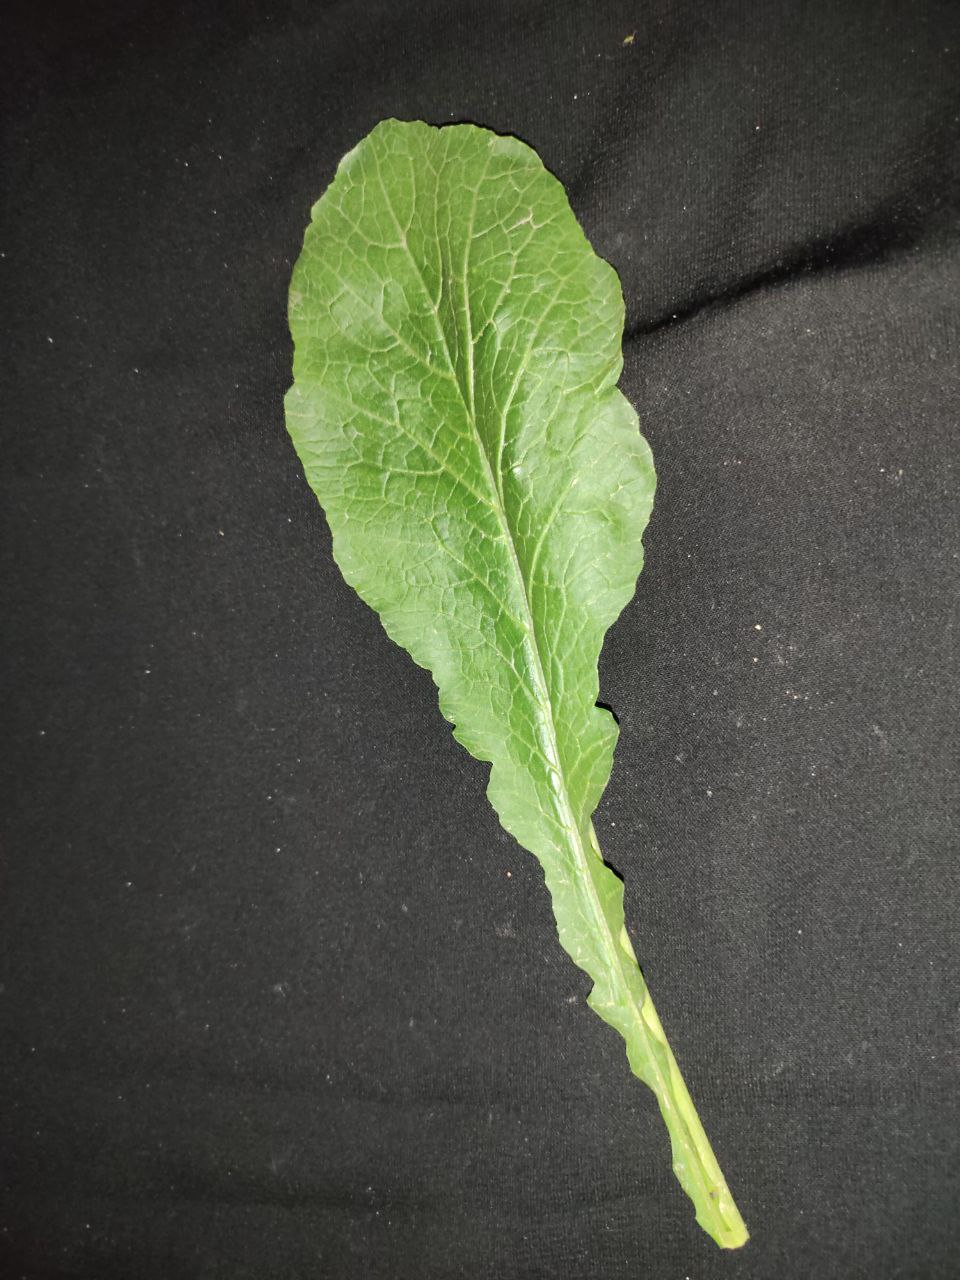
Label: Fresh leaf